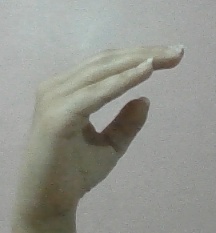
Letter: jeem